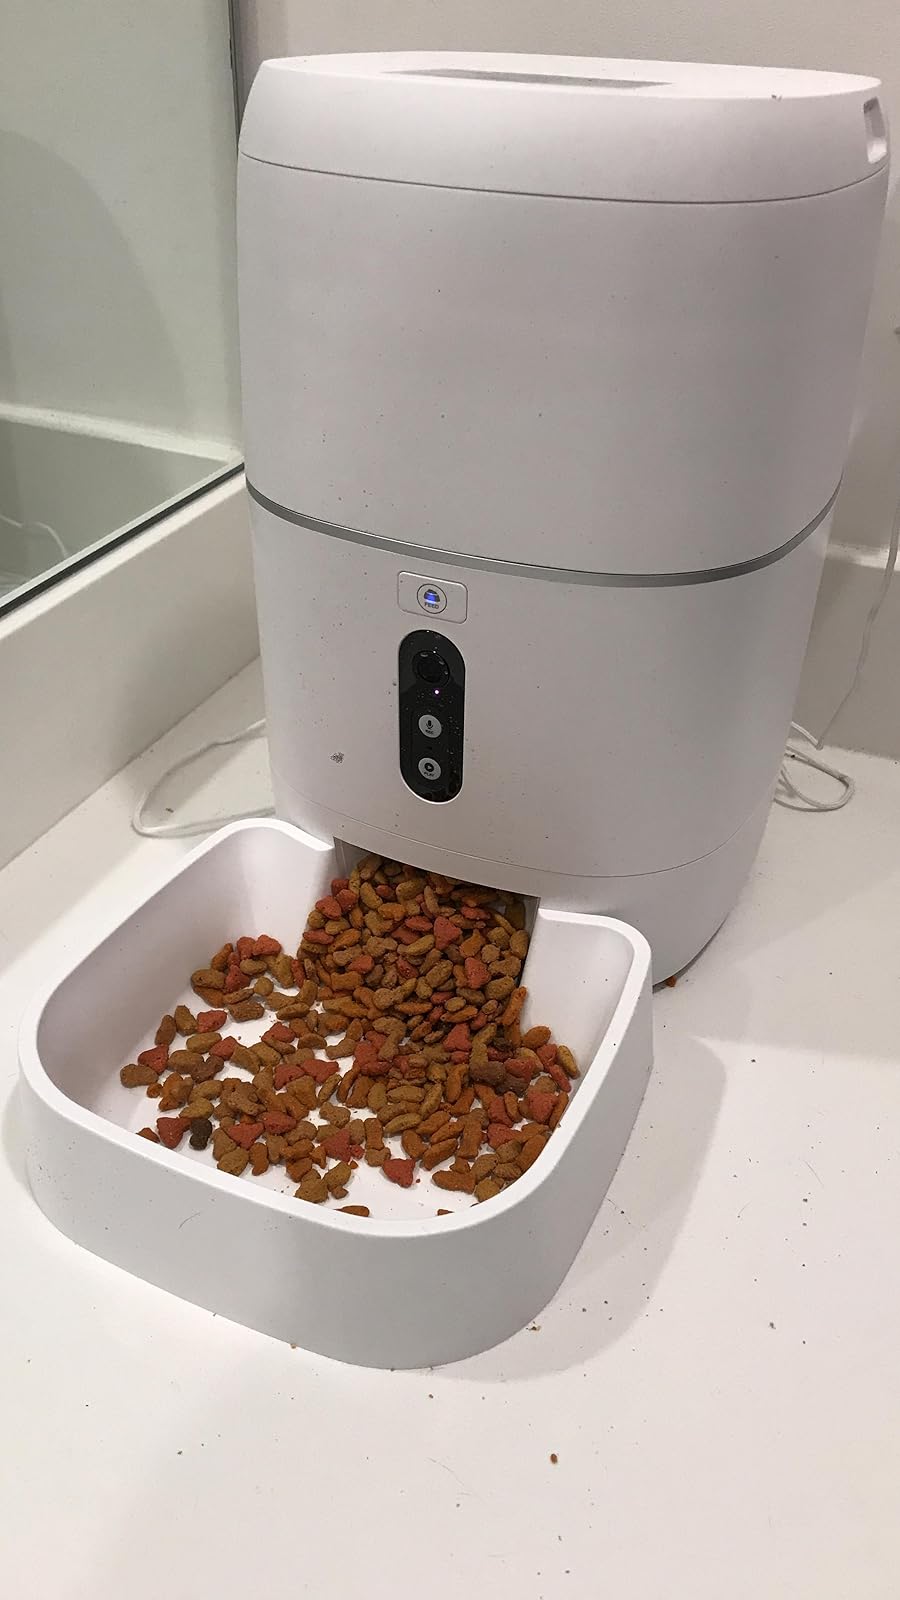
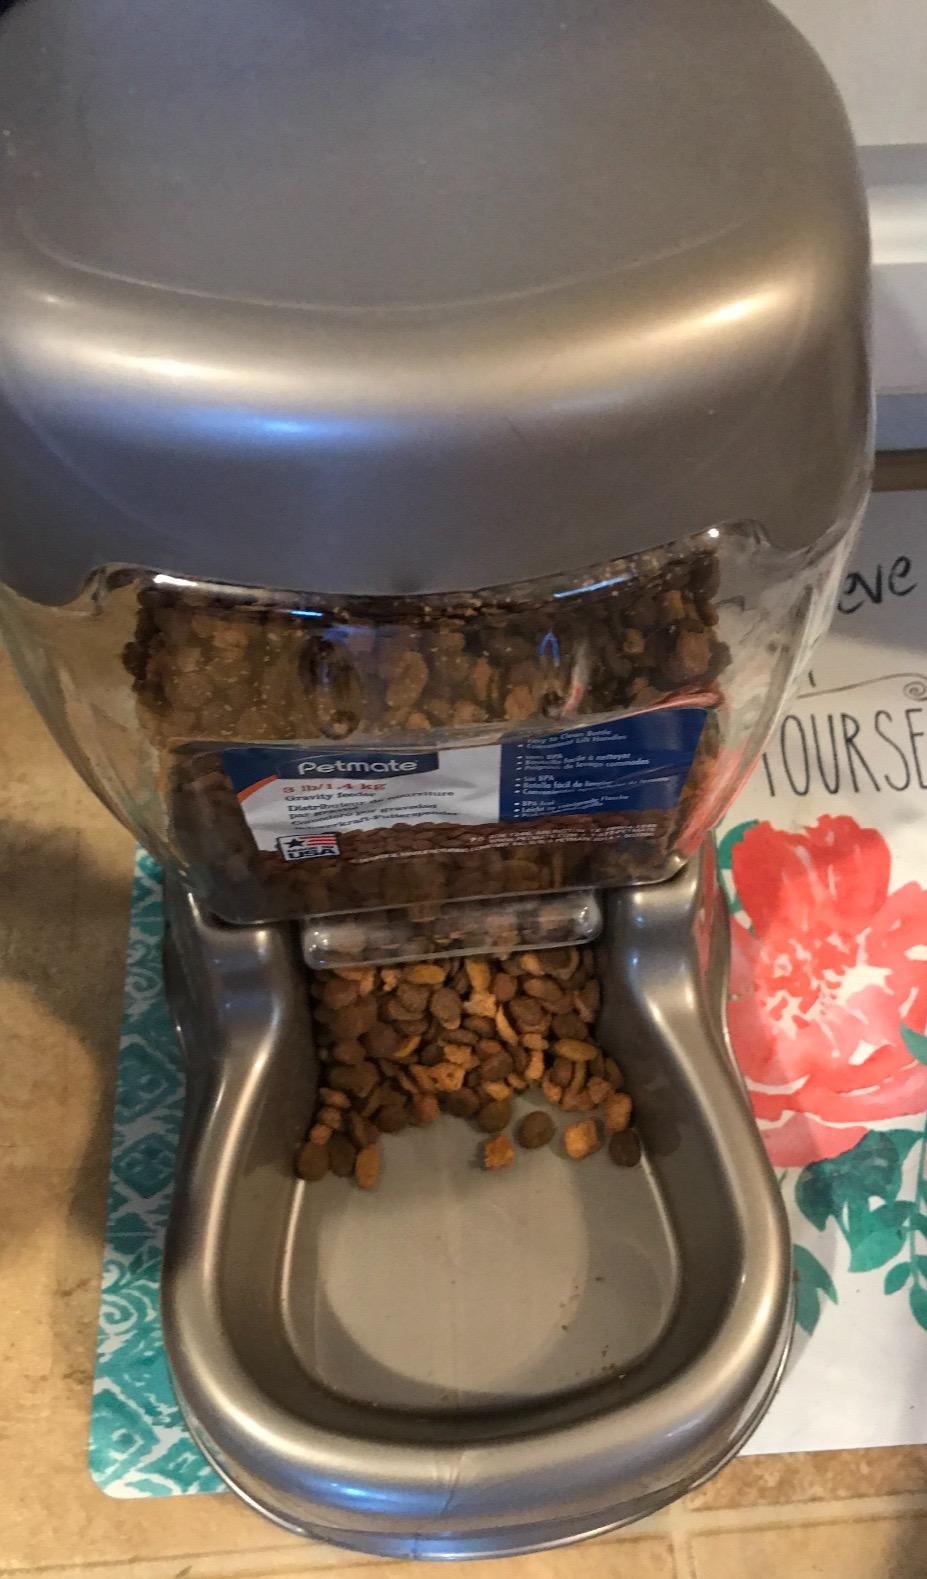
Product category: items_feeder
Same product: no